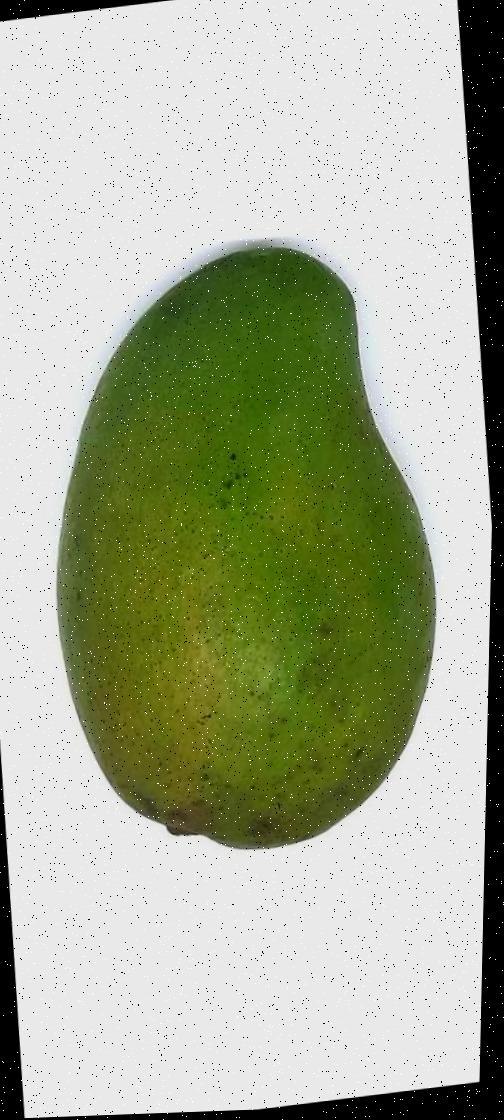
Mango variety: Rupali